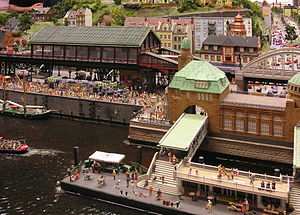
Skala H0
Udsnit af Miniatur Wunderland, verdens største modeljernbane.
Skala H0 eller spor H0, er modeltog i størrelsesforholdet 1:87 og som standard med sporvidden 16,5 mm. Det er den mest udbredte størrelse for modeltog.